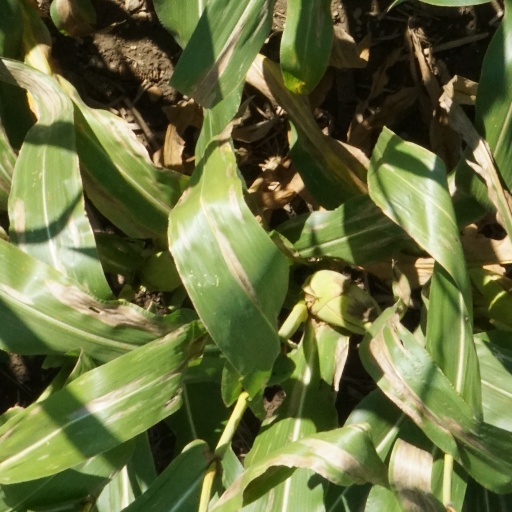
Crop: maize; corn